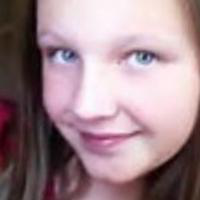
Age group: age 01-10